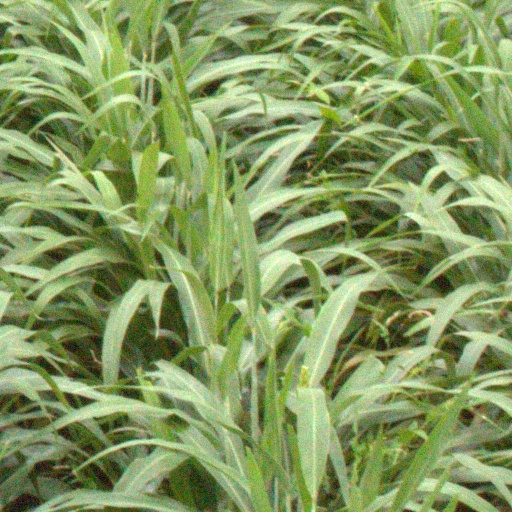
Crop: sorghum